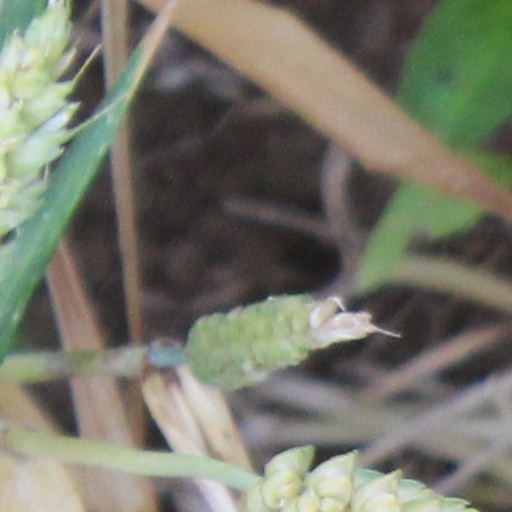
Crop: wheat